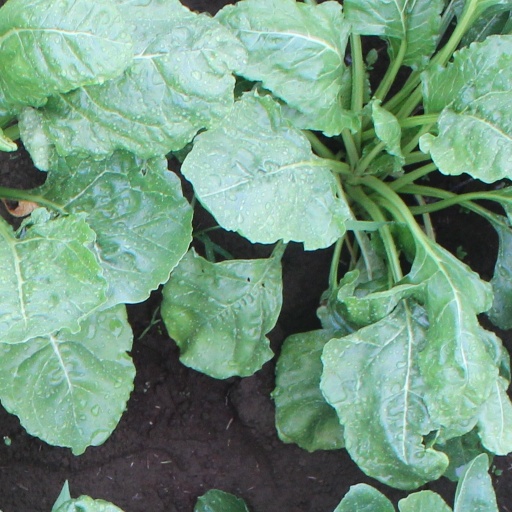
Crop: sugar beet